Mabel Hedditch

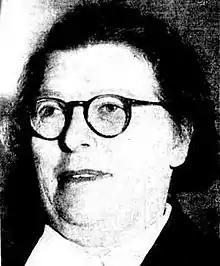
Mabel Emily Hedditch, from a 1954 newspaper article.

Mabel Emily Hedditch ( "Flux"; 11 December 1897 – 6 January 1966) was an Australian farmer and politician, mayor of Portland, Victoria, and president of the Country Women's Association of Victoria. In the 1960 New Year Honours, she was awarded an OBE.